2006 Ukrainian parliamentary election

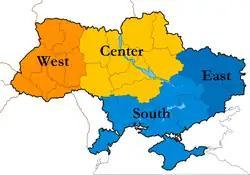
Regional division used by KIIS

"The map to the right shows the non administrative regional division used by KIIS: The Western region (orange) comprises the eight oblasts of the west - Volyn, Rivne, Lviv, Ivano-Frankivsk, Ternopil, Khmelnytskyi, Transcarpathia, and Chernivtsi oblasts; the Central region (yellow) is made up by Zhytomyr, Vinnytsia, Kirovohrad, Cherkasy, Poltava, Sumy, Chernihiv and Kyiv oblasts as well as the city of Kyiv; the Southern region (light blue) consists of Dnipropetrovsk, Odesa, Mykolaiv, Kherson, Zaporizhzhia oblasts, the Autonomous Republic of Crimea and the city of Sevastopol; the Eastern region (dark blue) includes Kharkiv, Donetsk and Luhansk oblasts"